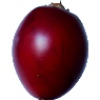
Label: Tamarillo 1